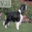
Label: dog